University of Minnesota basketball scandal

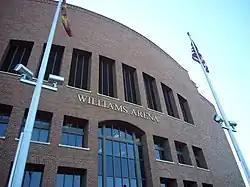
Williams Arena is the home of Minnesota Golden Gophers men's basketball.

The University of Minnesota basketball scandal involved National Collegiate Athletic Association (NCAA) rules violations, most notably academic dishonesty, committed by the University of Minnesota men's basketball program. The story broke the day before the 1999 NCAA Tournament, when the "St. Paul Pioneer Press" reported that Minnesota academic counseling office manager Jan Gangelhoff had done coursework for at least 20 Minnesota basketball players since 1993.